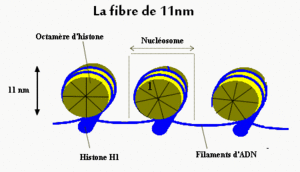
Enroulement de l'ADN autour des histones
Le nucléosome est un complexe comportant un segment d’ADN d'environ 146 paires de nucléotides, enroulé autour d'un cœur formé de protéines. Chez les eucaryotes, le nucléosome constitue l’unité de base d'organisation de la chromatine. Il représente le premier niveau de compaction de l’ADN dans le noyau, on compare souvent sa géométrie à celle d'un fil enroulé autour d'une bobine.
L'euchromatine est la chromatine qui apparaît partiellement décondensée en interphase.